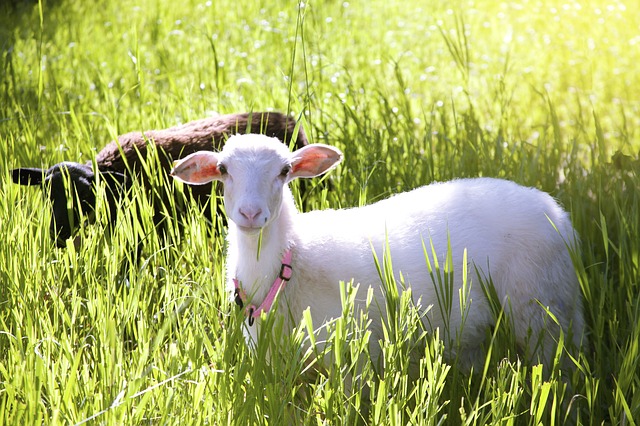
Label: sheep